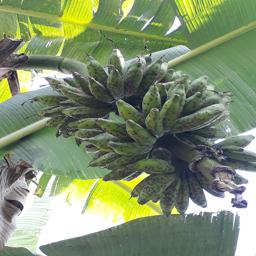
Label: BANANA FRUIT- SCARRING BEETLE